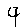
Label: 4